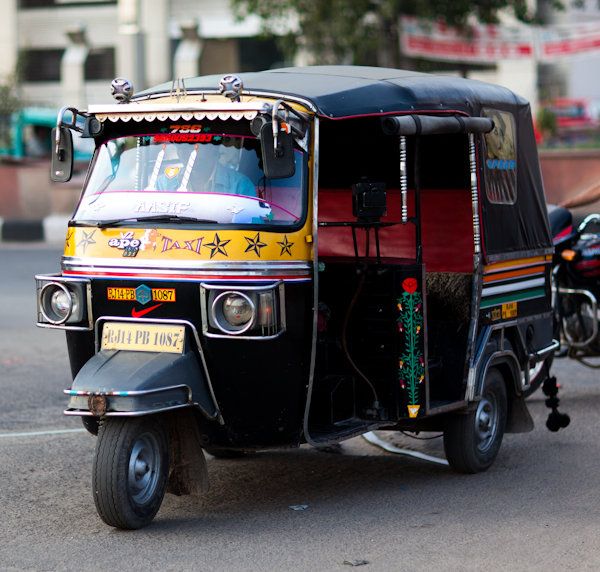
Vehicle type: Auto Rickshaws